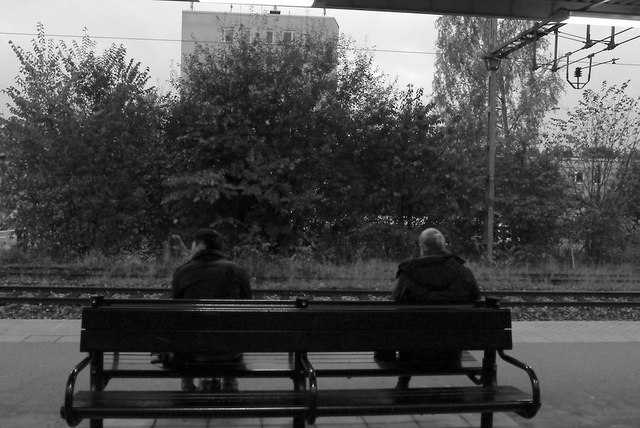
Two adults sit on a bench near train tracks.